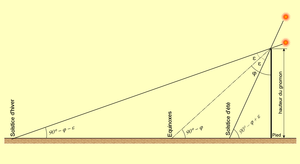
Gnomon
La latitude est une coordonnée géographique représentée par une valeur angulaire, expression de la position d'un point sur Terre, au nord ou au sud de l'équateur qui est le plan de référence. La latitude est une mesure angulaire ; elle varie entre la valeur 0° à l'équateur et 90° aux pôles. La latitude est utilisée en combinaison avec la longitude pour indiquer la position précise d'un élément sur Terre. Lorsqu'ils sont reliés entre eux, tous les endroits de la Terre ayant une même latitude forment un cercle dont le plan est parallèle à celui de l'équateur, d'où l'autre terme « parallèle » permettant de nommer une latitude.
Un gnomon est un instrument astronomique qui visualise par son ombre les déplacements du Soleil sur la voûte céleste.